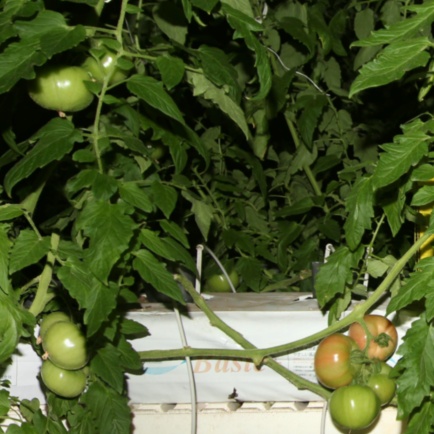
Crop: tomato